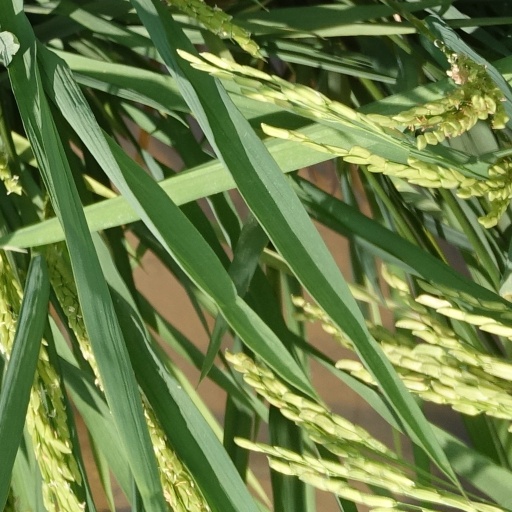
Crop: rice